Motorsport in India

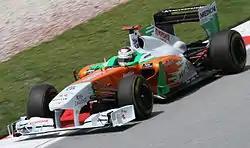
German racing driver Adrian Sutil driving for Indian F1 team Force India at the 2011 Malaysian Grand Prix.

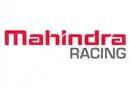
The official logo of Mahindra Racing

Motorsport is a popular form of sport in India for over 100 years.The Federation of Motor Sports Clubs in India (fmsci) is the National governing body for motorsports approved by FIA and FIM. FMSCI, usually written in small caps, is the National Federation that organises nearly a dozen Nationals in various disciplines of motorsport. Some of the popular Indian motorsports Nationals are: Indian National Rally Championship (INRC), Indian National Supercross Championship, Indian National Car Racing Championship, Indian National Motorcycle Racing Championship and Indian National Rotax Max Karting Championship.